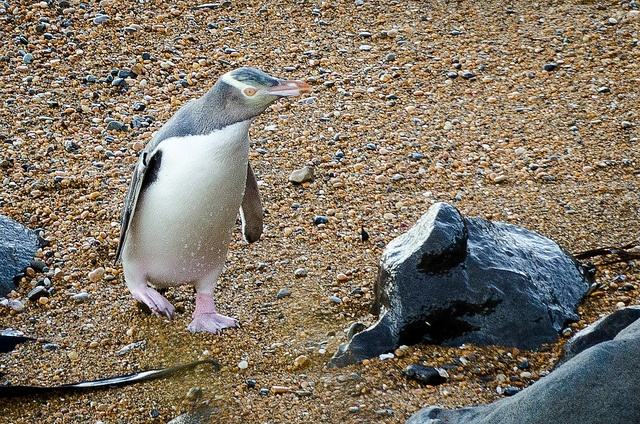
a bird walks on a rocky ground
a close up of a penguin on a dirt ground
A penguin walking on a beach with rocks.
A penguin that is walking by a black rock.
A penguin is walking next to a rock that looks like a penguin.